Saint Martial

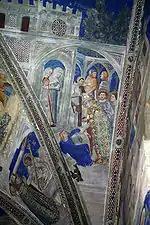
Saint Martial cures the son of Arnulfus.

The "Miracula Martialis", an account of 7th-, 8th- and 9th-century miracles, was written shortly after 854.